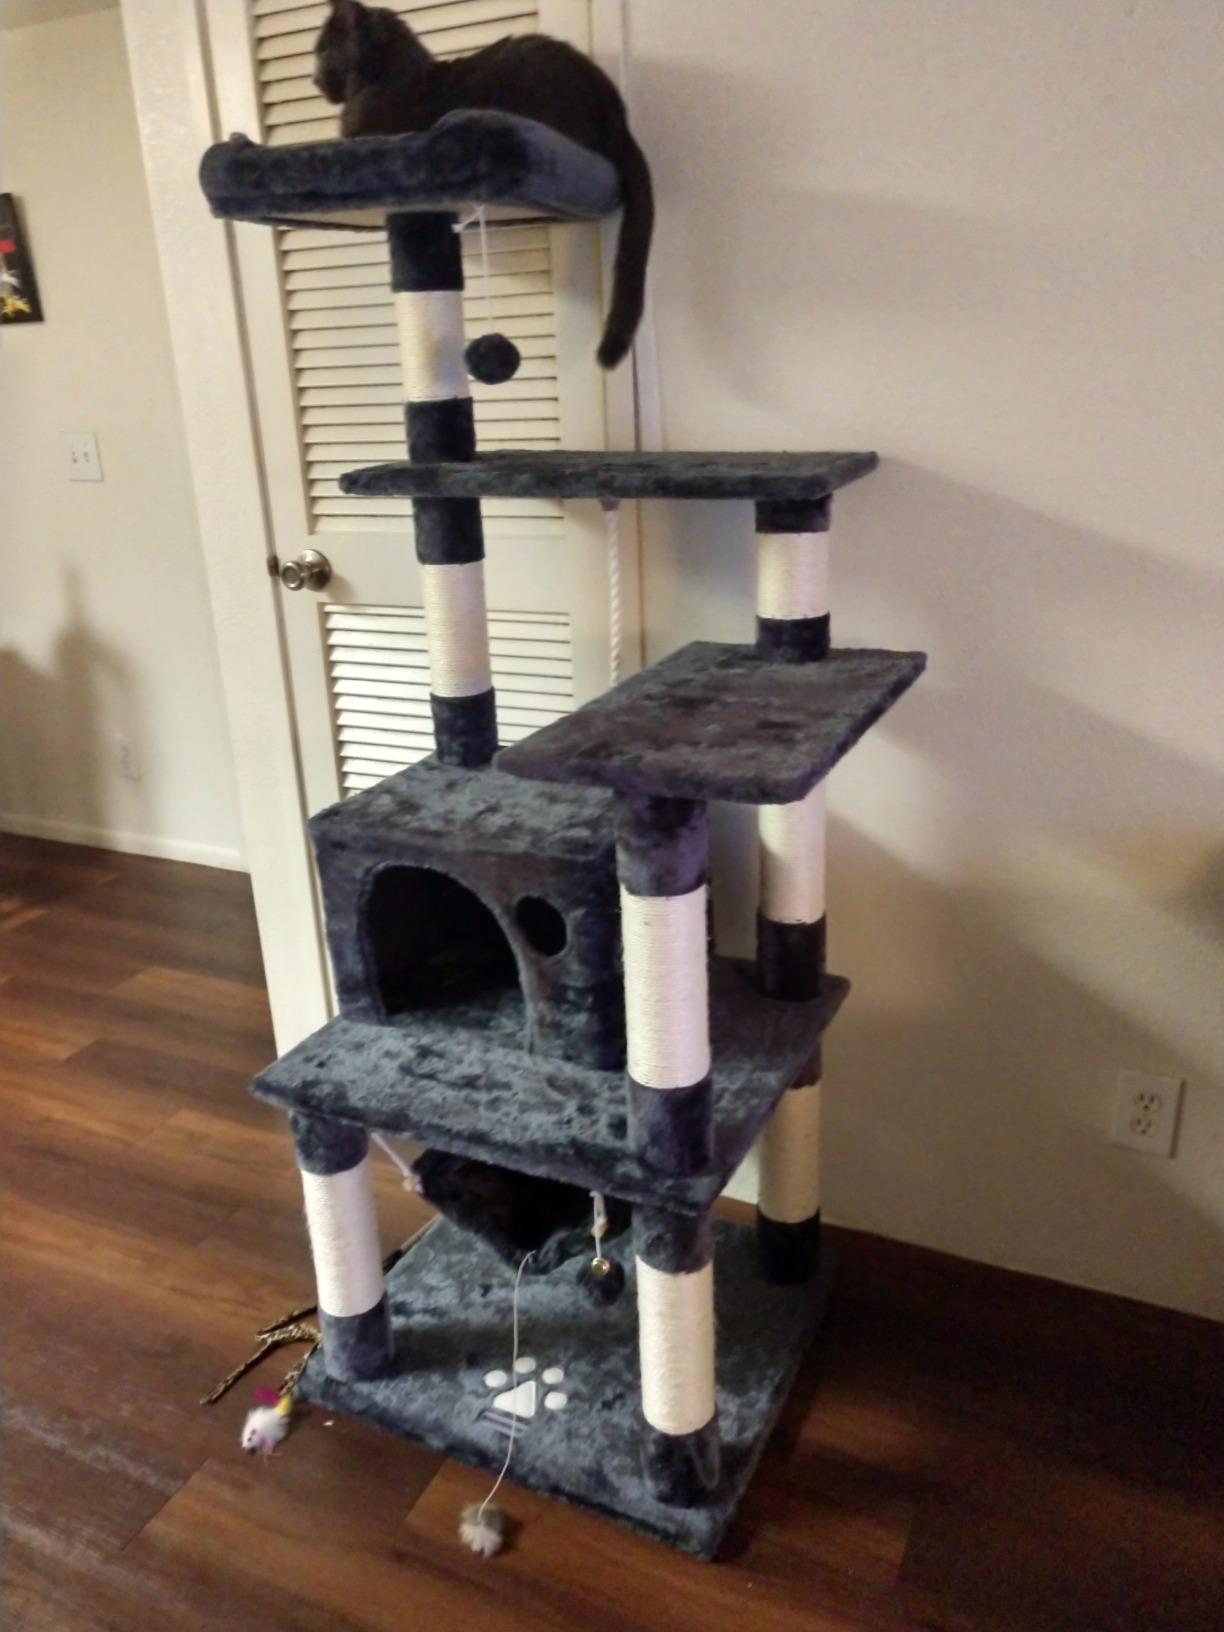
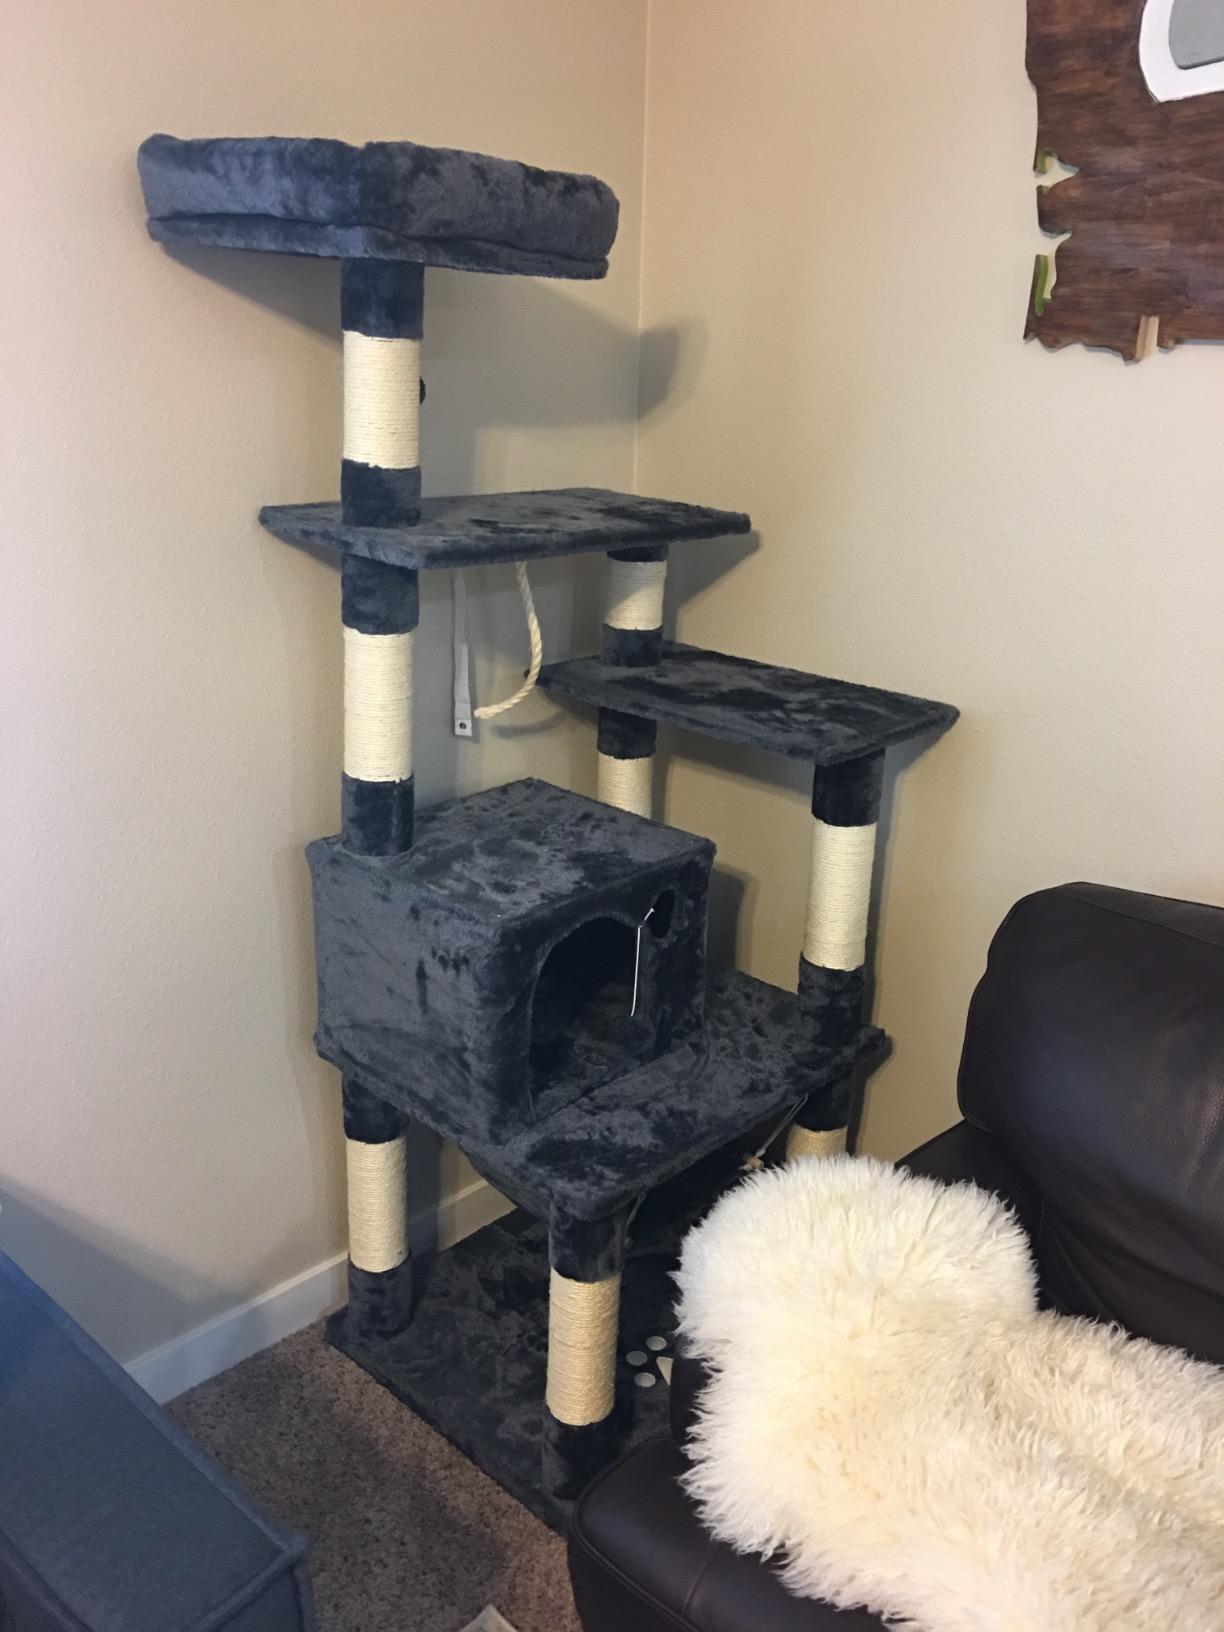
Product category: items_cat tree
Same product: yes